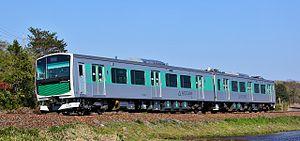
La ligne principale Tōhoku est une ligne de train japonaise exploitée par la JR East. Cette ligne relie actuellement Tōkyō à Morioka en passant par Sendai. Autrefois, la ligne allait jusqu'à Aomori. La partie Morioka - Aomori a été transférée à d'autres compagnies lors du prolongement de la ligne Shinkansen Tōhoku sur ce même tronçon. La ligne suit la plupart du temps la ligne Shinkansen Tōhoku.